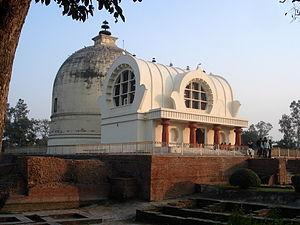
Kushinagar, en hindi कुशीनगर, est une ville rurale de l'État de l'Uttar Pradesh en Inde du nord. Au VIᵉ siècle av. J.-C., connue aussi sous le nom de Kasia, elle était la capitale du royaume des Malla, et est importante pour le bouddhisme.